Antonie Pfülf

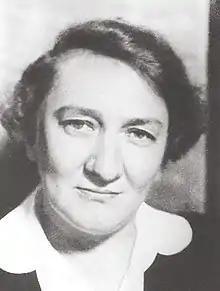

Antonie "Toni" Pfülf (14 December 1877 – 8 June 1933) was a German politician of the Social Democratic Party (SPD). An advocate of equal rights for women, she was a member of the Reichstag from 1920 to 1933 and one of the most prominent women in her party. After the Nazi rise to power, she voted against the Enabling Act of 1933. Refusing to admit defeat and flee the country, she committed suicide in June.